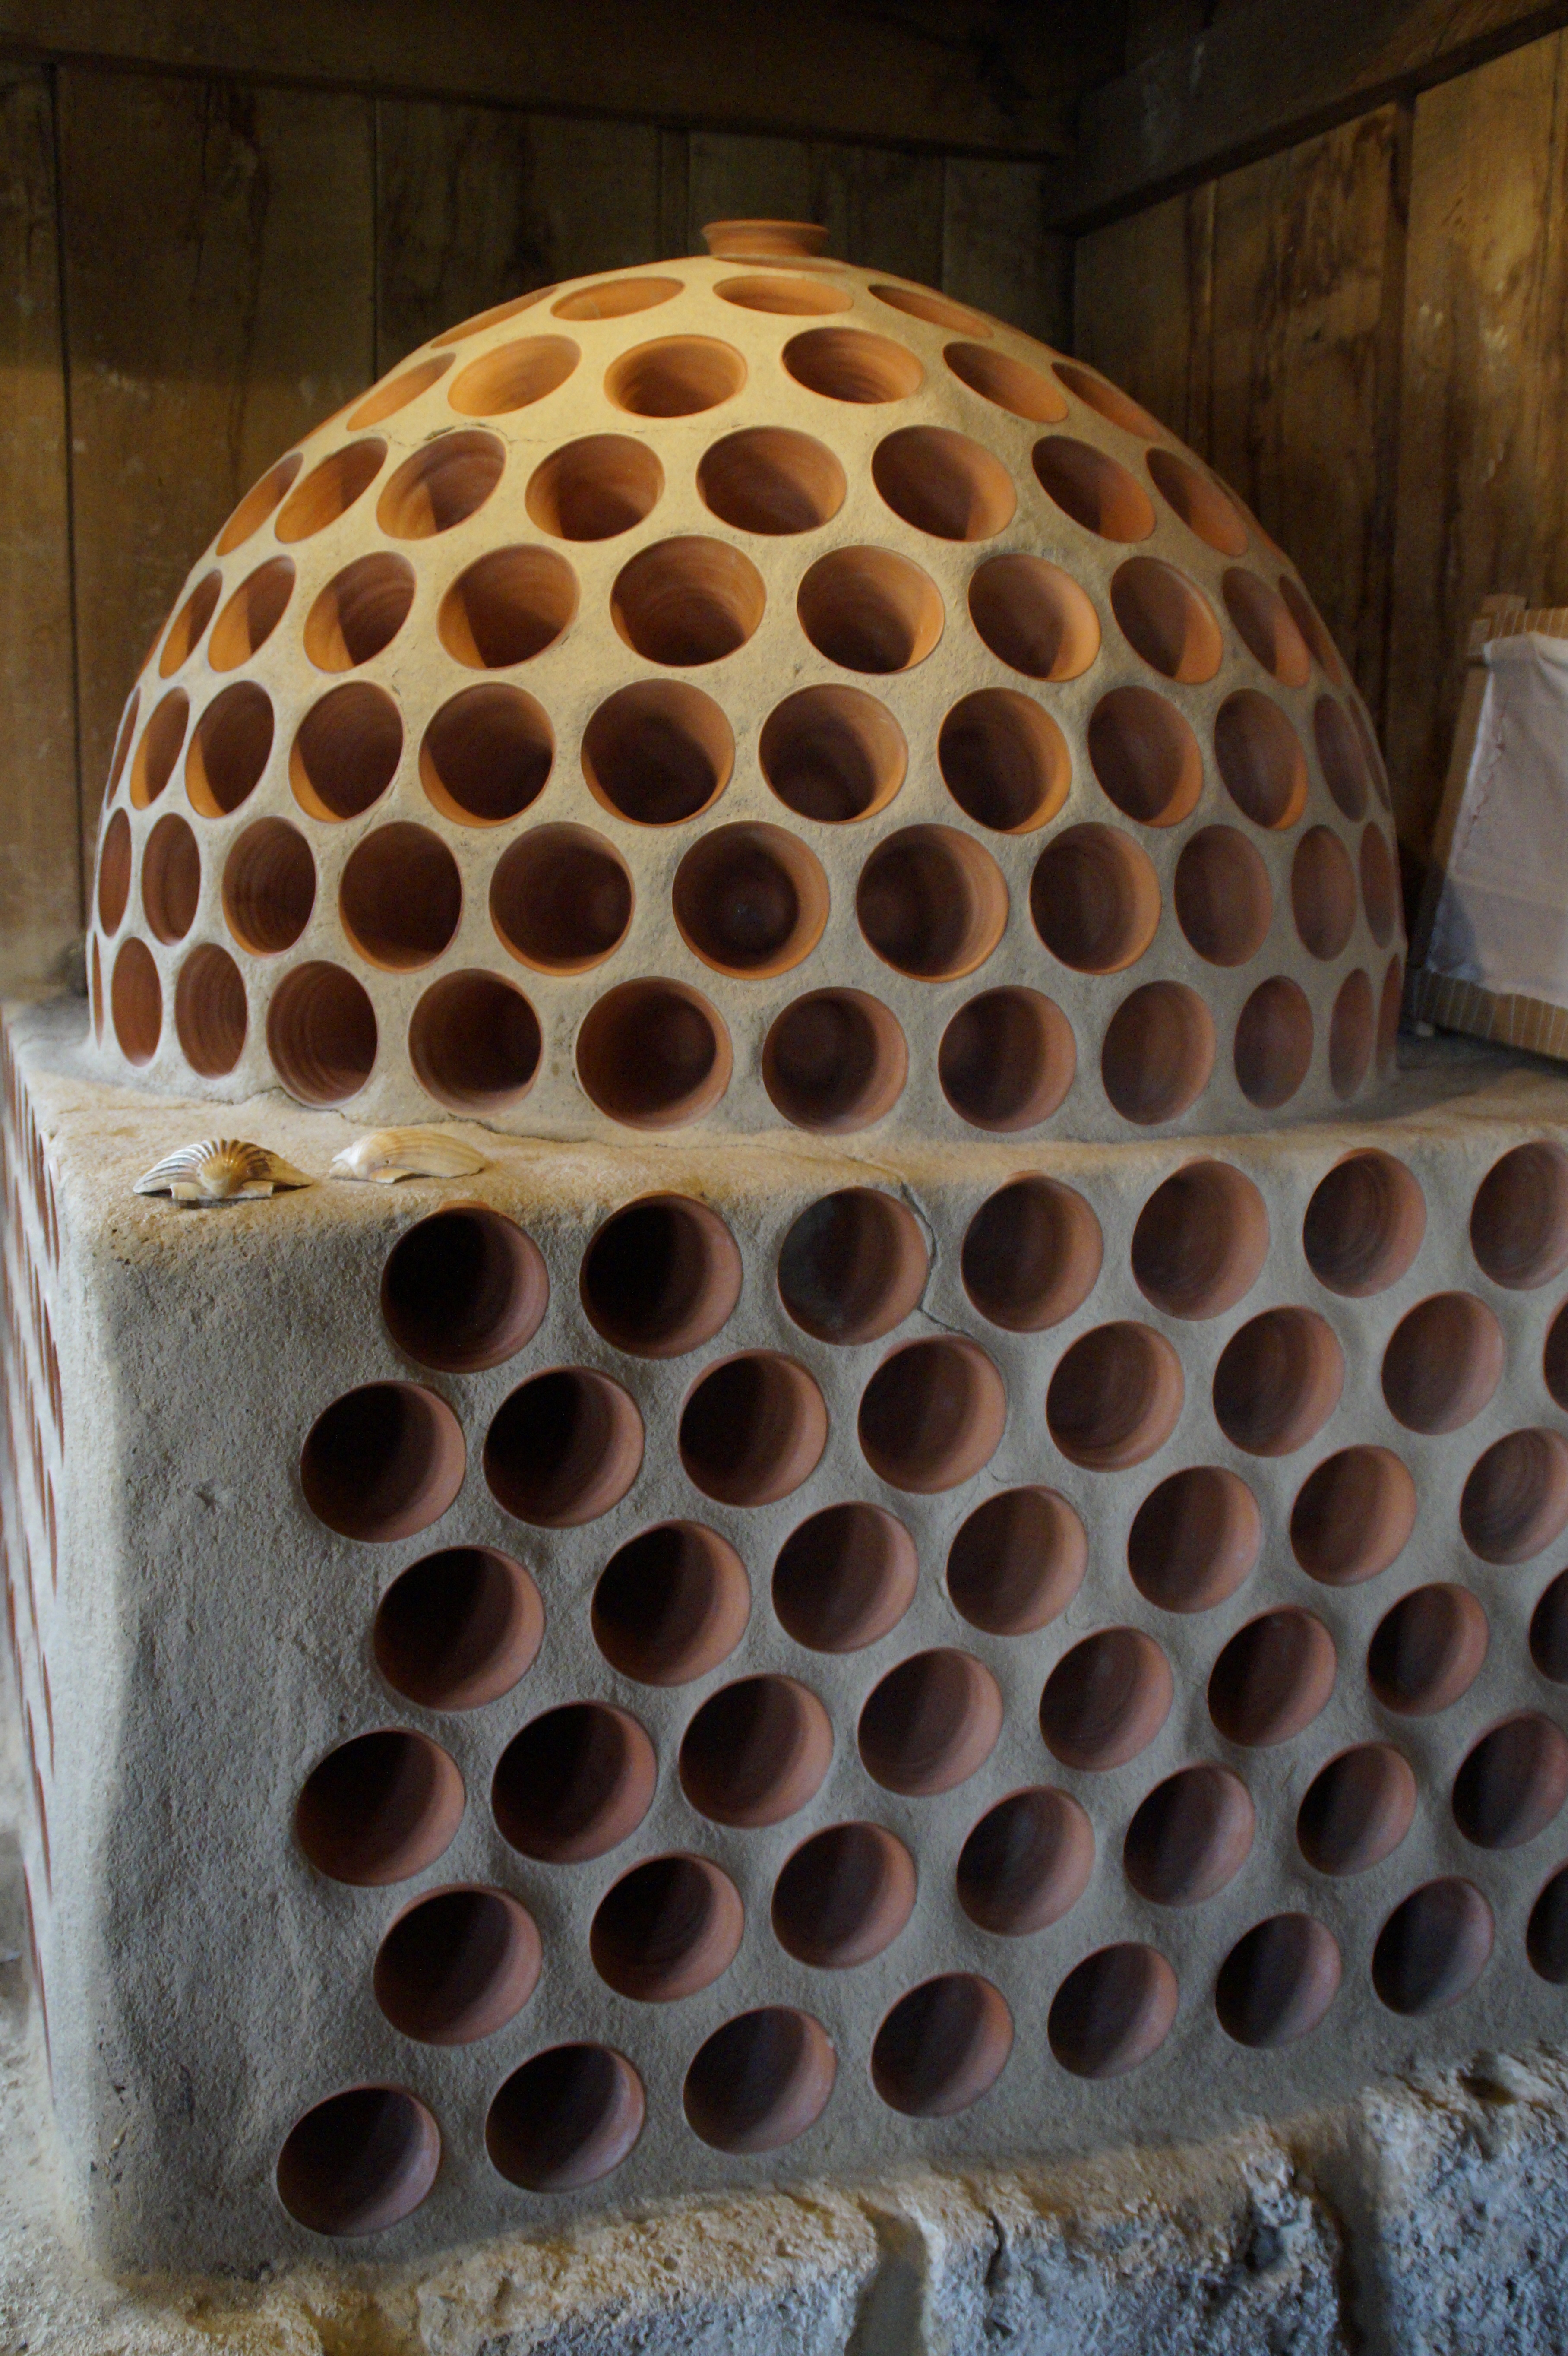
structure, texture, pattern, insect, fire, fireplace, brick, heat, material, invertebrate, stove, background, design, detail, oven, holes, holey, membrane winged insect